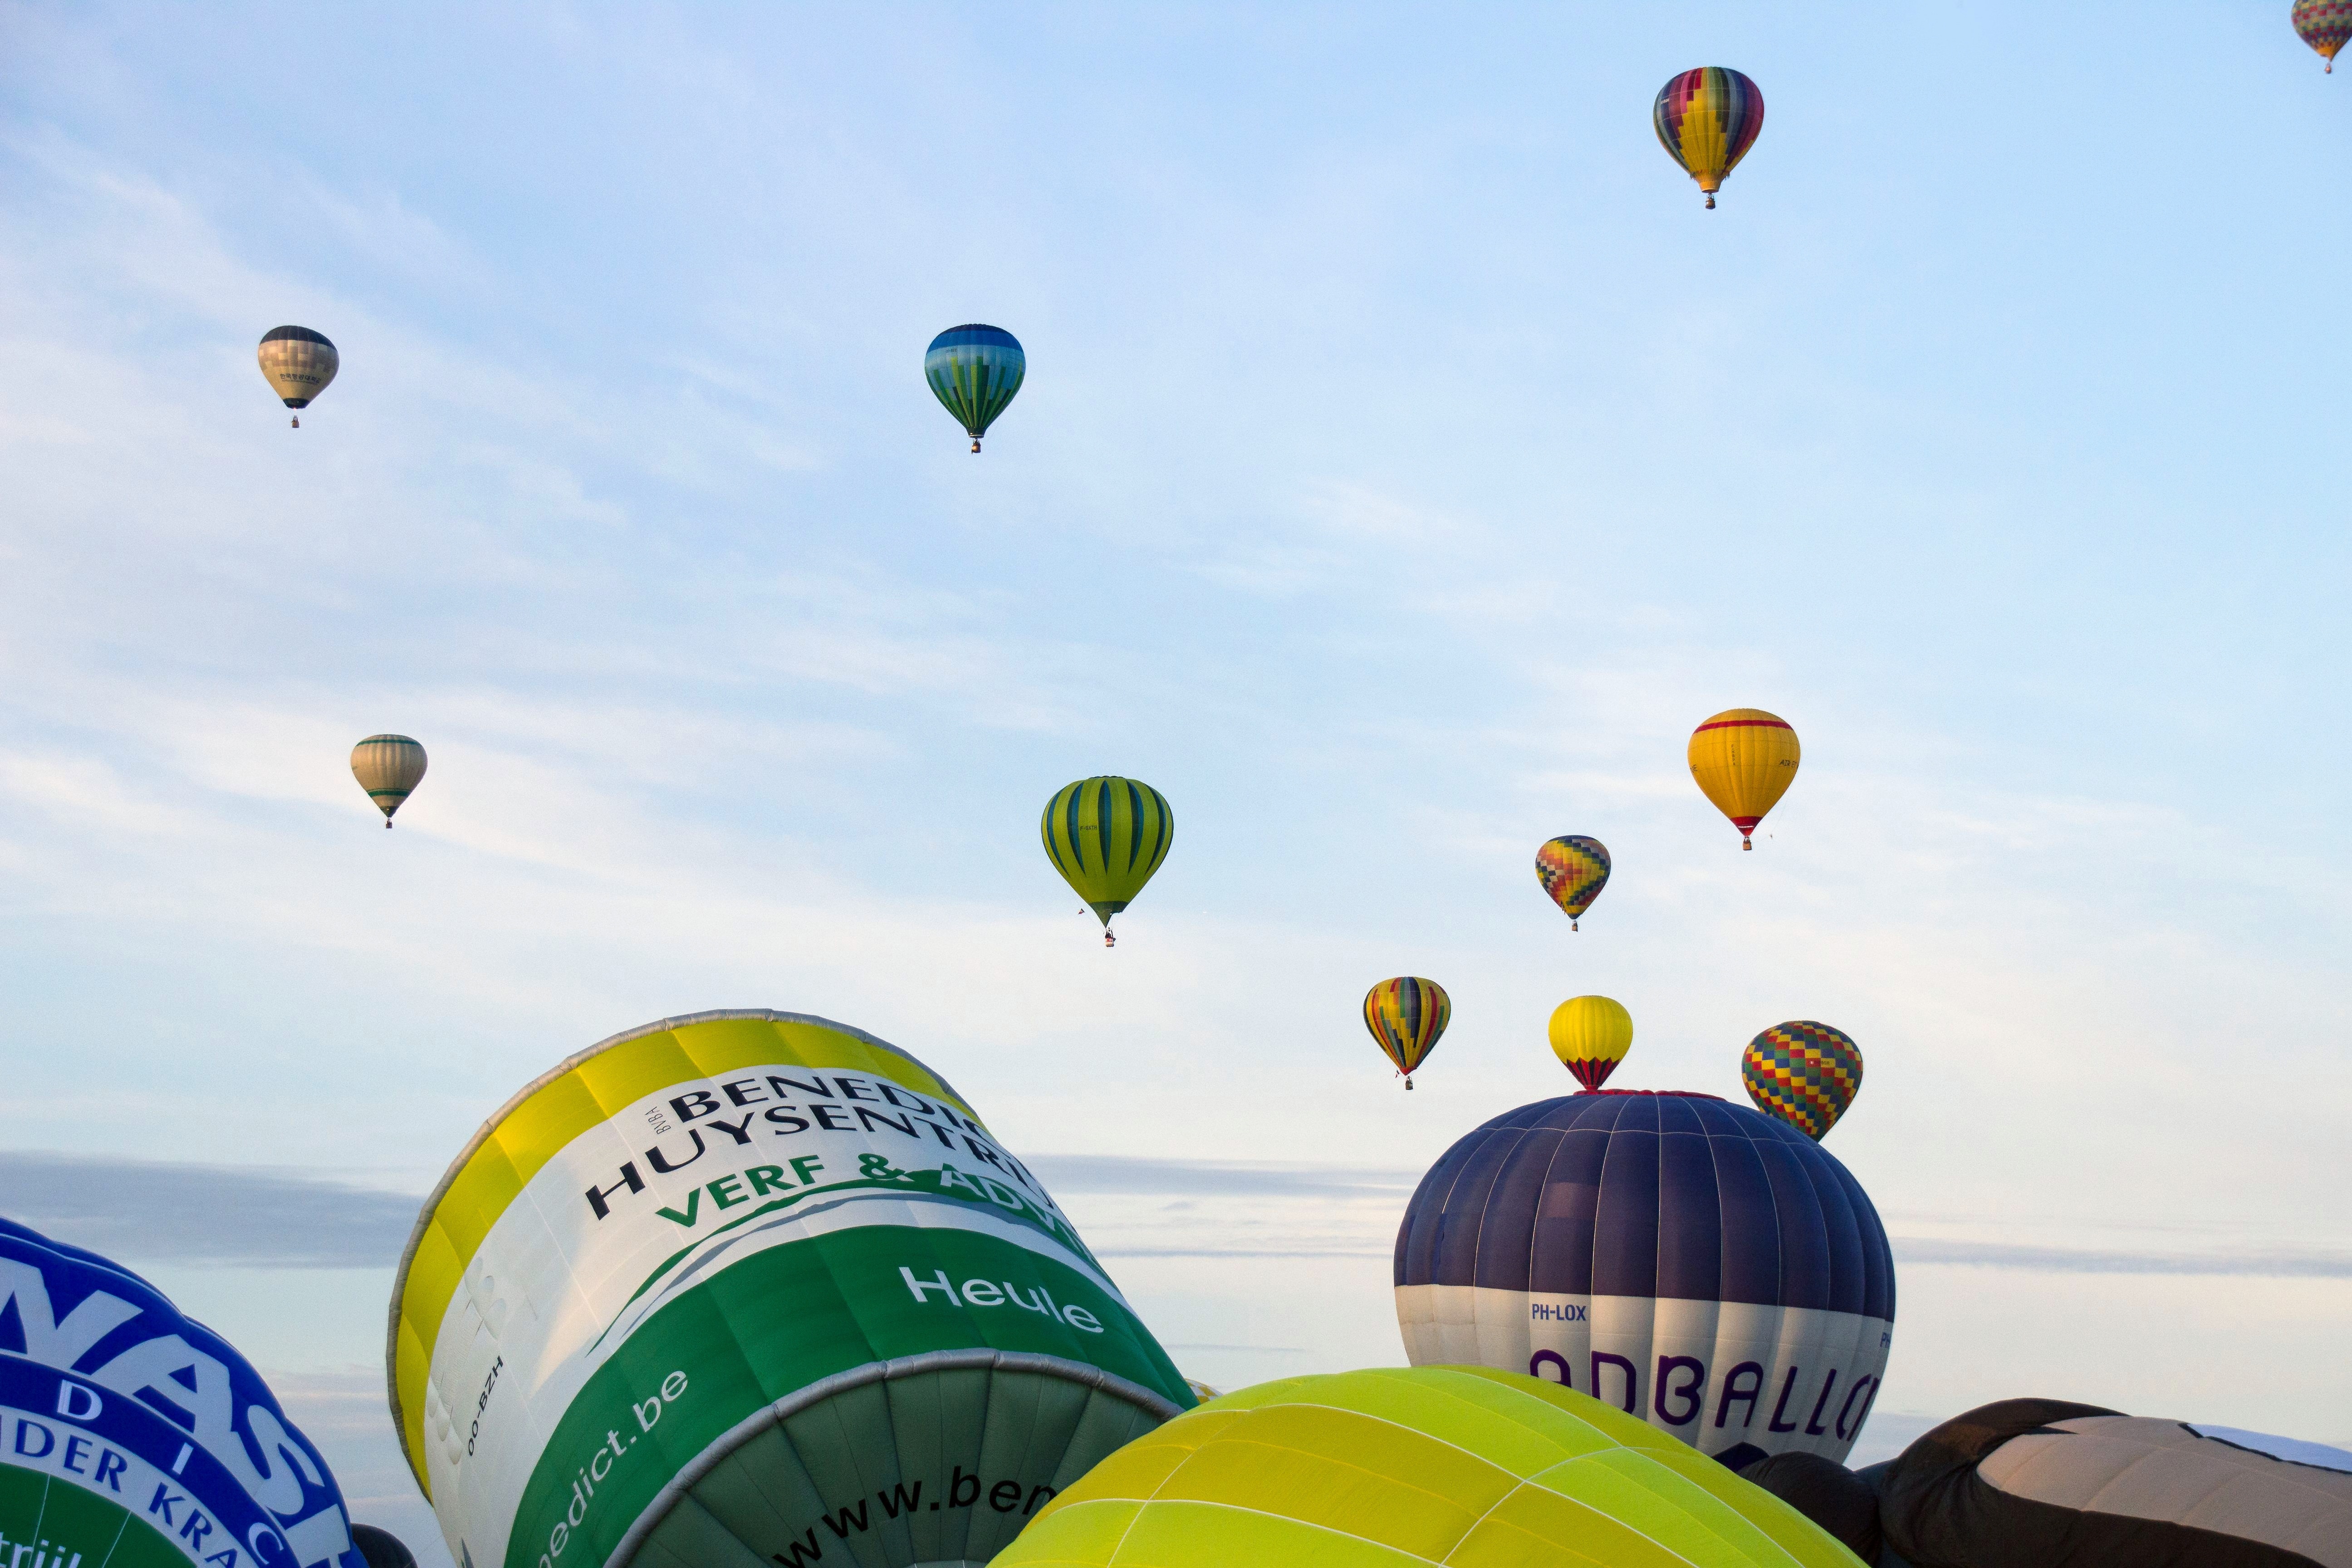
sky, balloon, hot air balloon, aircraft, france, vehicle, flight, toy, hot air ballooning, atmosphere of earth, executive car, chambley